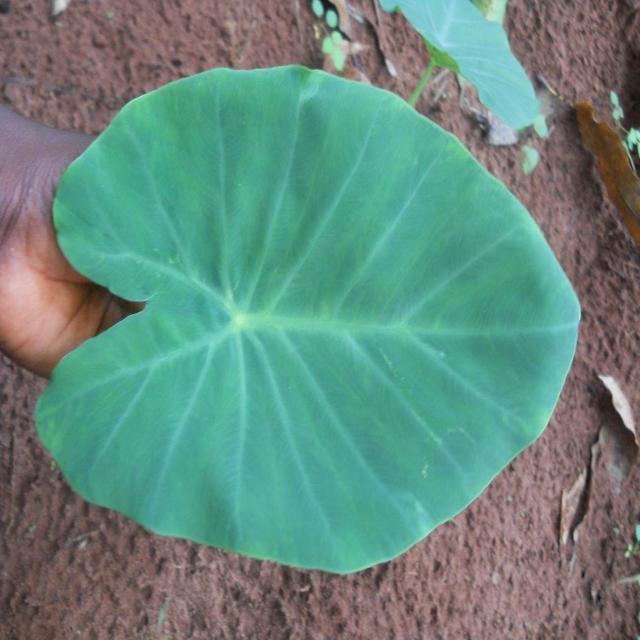
Label: Healthy